Strikers 1945

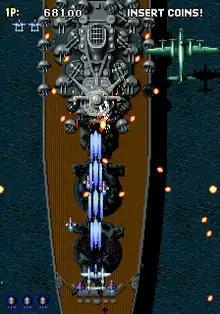
Arcade version screenshot, showing the P-38 Lightning in battle against Super Battleship "Kii".

Each plane in "Strikers 1945" has three attacks: a normal shot, a charged shot, and a bomb that clears the screen of minor enemies and bullets. Both normal and charged shot can be strengthened by grabbing power-ups and extra bombs can be collected. Gold bars, which are found by destroying certain buildings or enemies, can be collected for bonus points. After the defeat of the final boss, the player's time, number of gold bars, and number of enemies killed are added up for each level and, if high enough, marked with a silver or gold medal. In the Japanese arcade version, a hidden post-credits bonus can be unlocked if the player beat the entire game without losing a life, showing the six pilots (five females and one male) posing undressed.